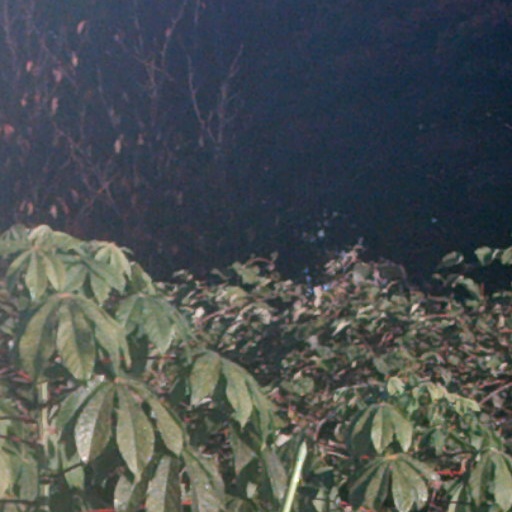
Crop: cassava